Beckmann thermometer

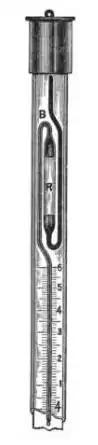
A Beck­mann thermo­meter; (B) Bend; (R) Reser­voir

A Beckmann thermometer is a device used to measure small differences of temperature, but not absolute temperature values. It was invented by Ernst Otto Beckmann (1853 – 1923), a German chemist, for his measurements of colligative properties in 1905. Today its use has largely been superseded by platinum PT100 resistance thermometers and thermocouples.